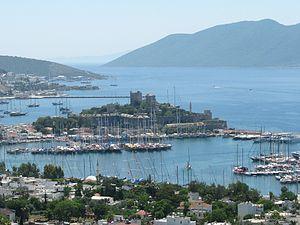
La Riviera turque est une région géographique le long de la côte méditerranéenne de la Turquie dans les provinces d'Antalya, de Muğla, d'Aydın, le sud de la province d'Izmir et la partie occidentale de la province de Mersin. La combinaison d'un climat favorable, d'une mer chaude propice à l'héliotropisme, d'une côte s'étendant sur un millier de kilomètres sur les bords de la mer Égée et de la mer Méditerranée, et d'un grand nombre de sites naturels et archéologiques, font de la Riviera turque une destination touristique internationalement reconnue.